History of Texas Tech Red Raiders football

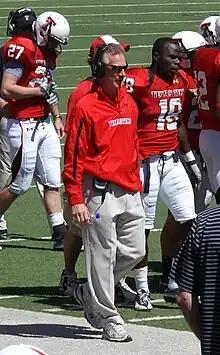
Tuberville during the 2011 Texas Tech Red Raiders Spring Game

On January 9, 2010, former Auburn head football coach Tommy Tuberville was named the new head coach for the Red Raiders. On January 12, 2010, Neal Brown, from Troy was selected as the new offensive coordinator.